John Robinson (sculptor)

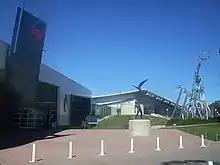
"The Acrobats" in front of the Australian Institute of Sport in Canberra

Robinson first made a name for himself with representational pieces. His figurative bronzes ranged in scope and scale from life-size commissioned sculptures of children to athletic sculptures, and included a commissioned bust of Queen Elizabeth and another of the Queen Mother. His representational sports figure "Acrobats" (1980, 5 metres) was first mounted at the Hyatt Regency hotel in Maui, Hawaii. There are another 7 examples around the world, one of which is located outside the Australian Institute of Sport in Canberra, Australia.